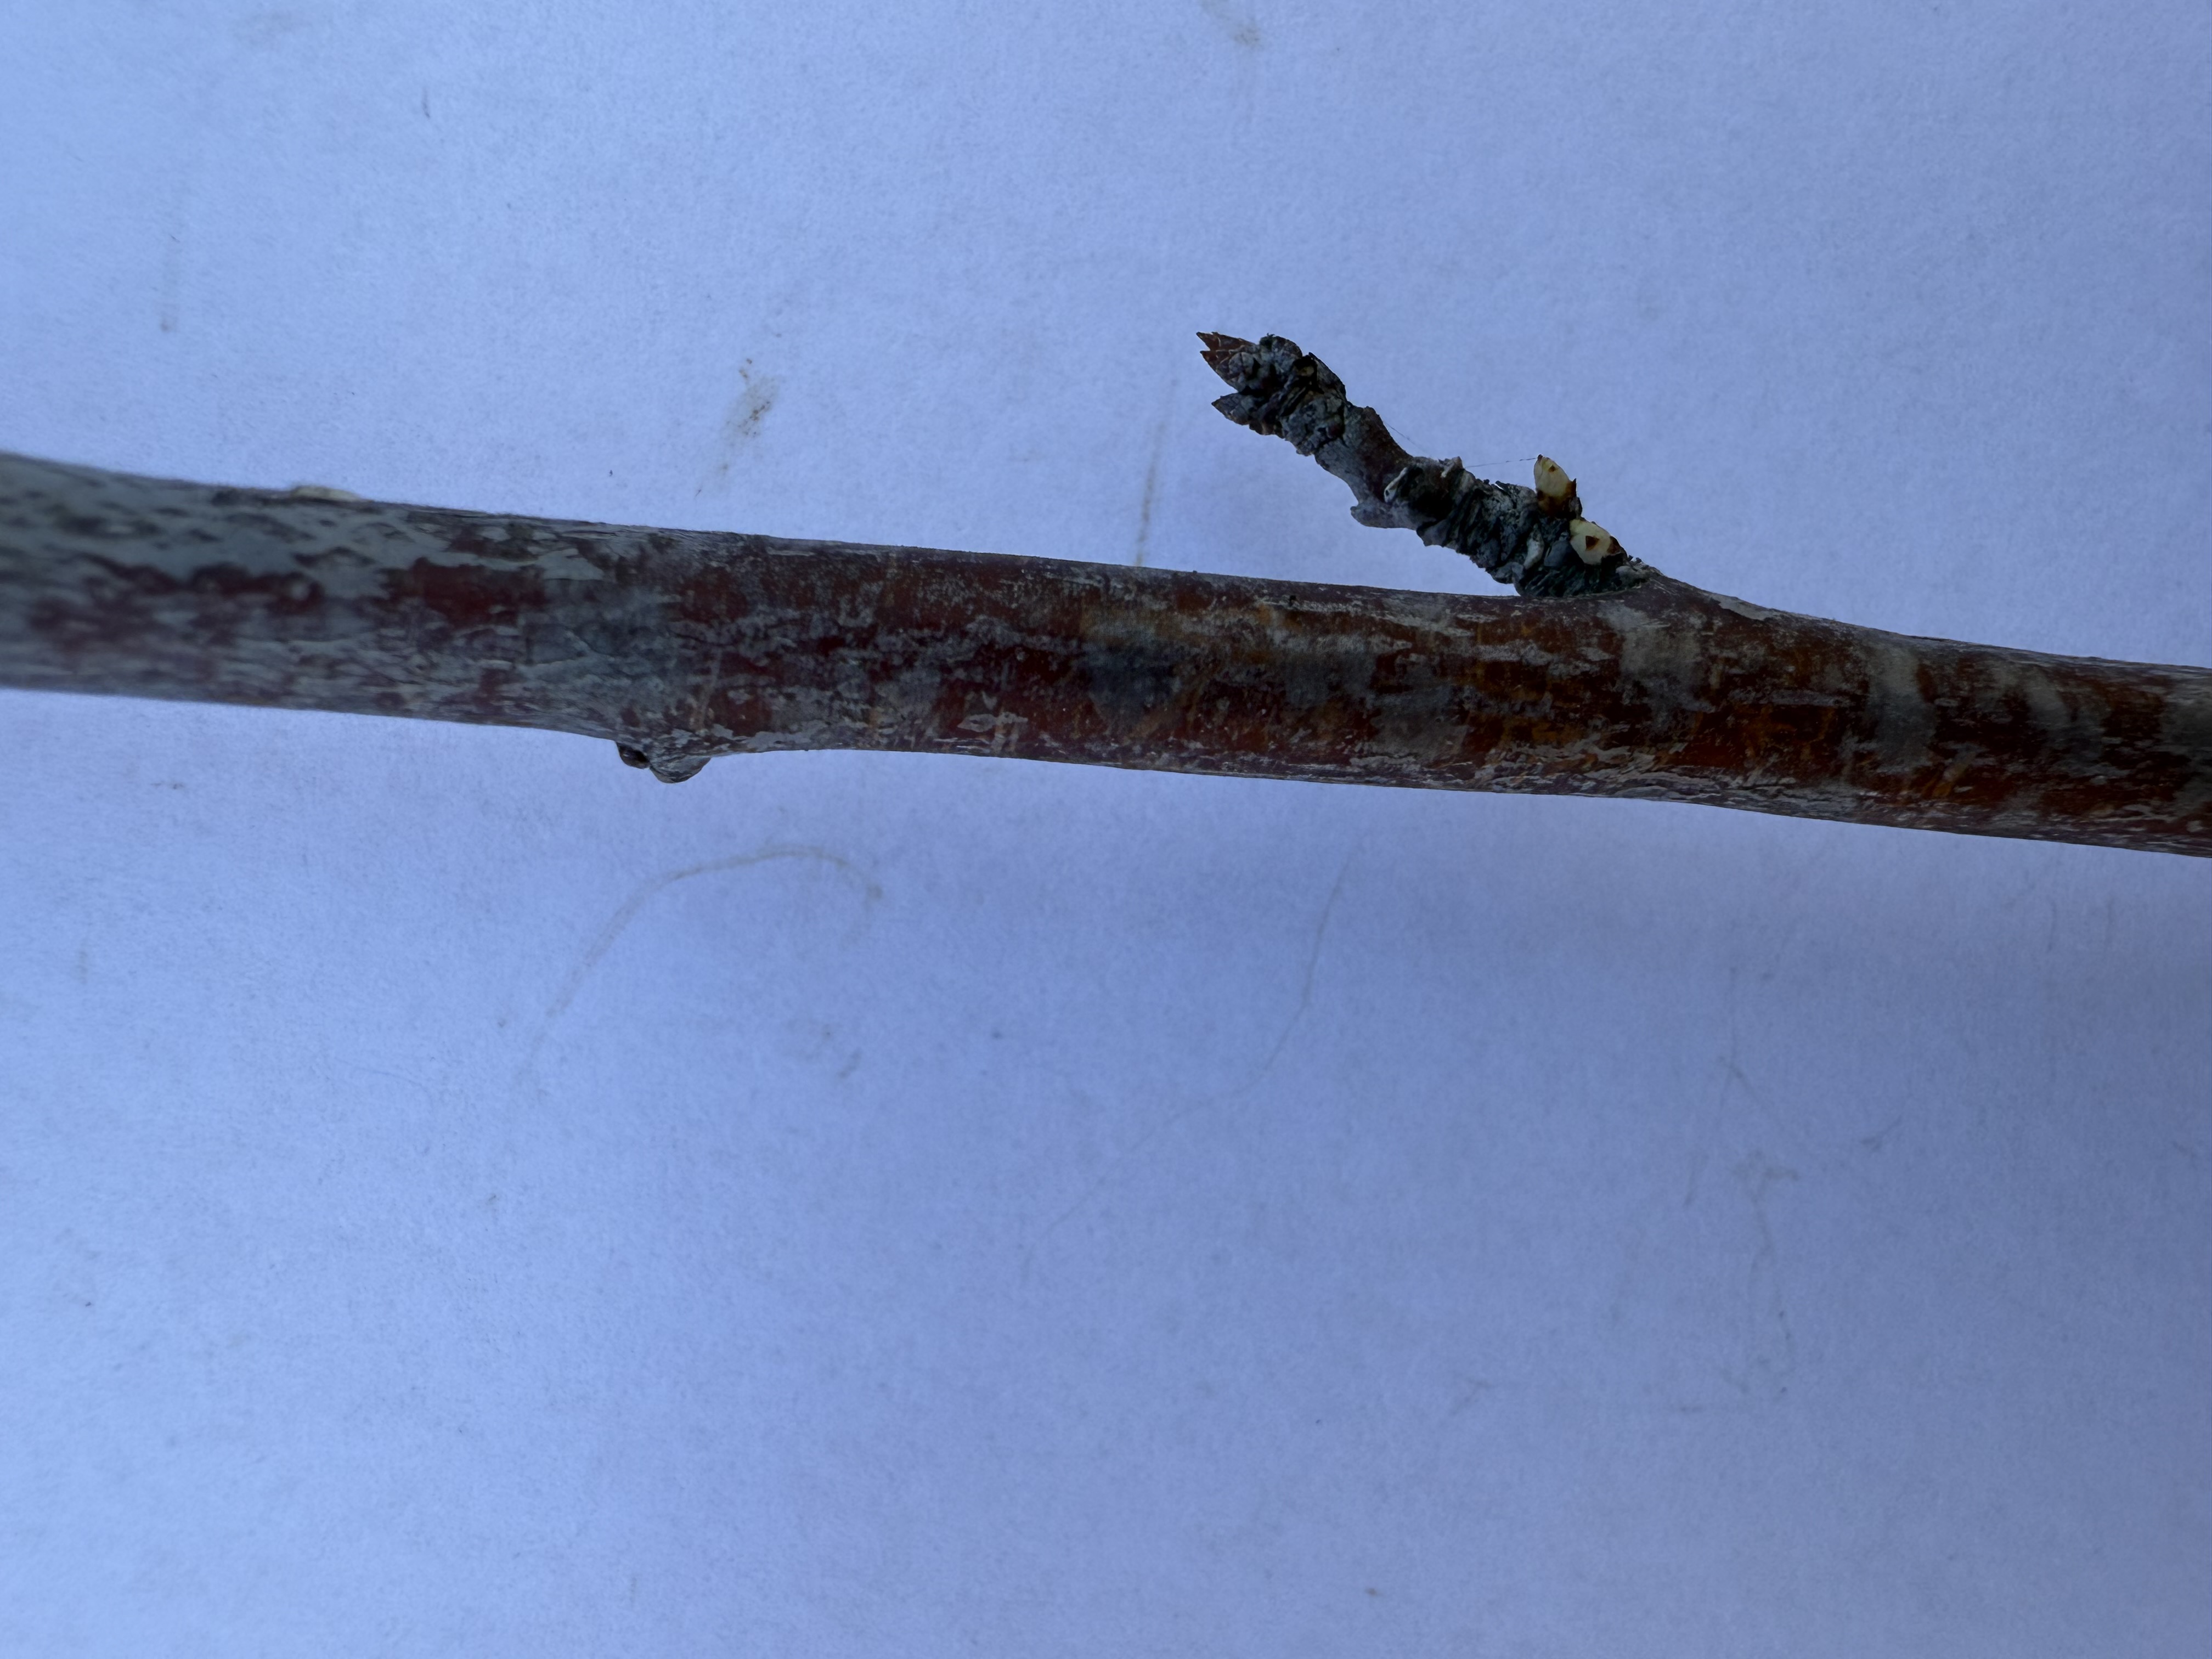
Variety: Show Time Plum